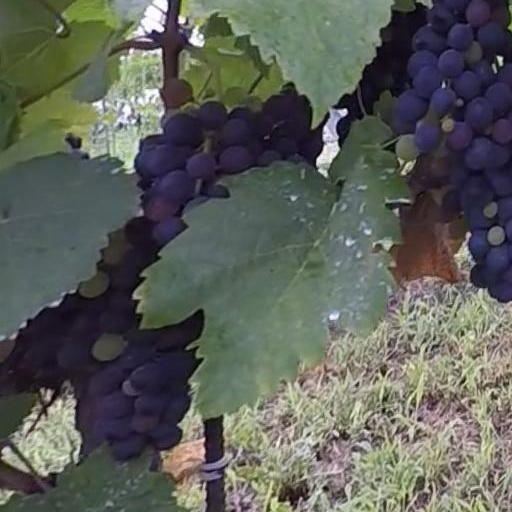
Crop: grape